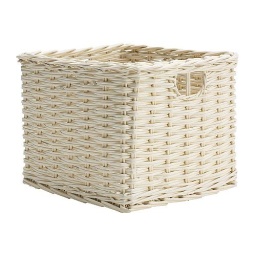
$7.99, would need 4 for top shelf of work table in workroom